William Margold

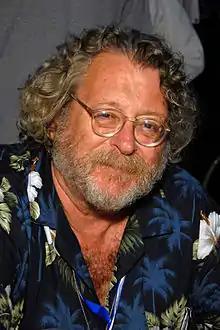
Bill Margold in Los Angeles, 2011

William Margold (October 2, 1943 – January 17, 2017) was an American pornographic film actor and porn film director.